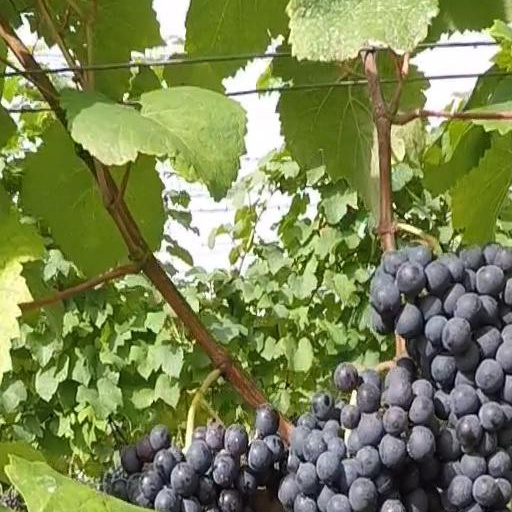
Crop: grape